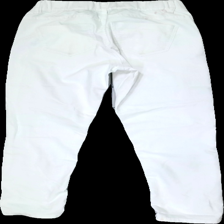
View: back
Type: Jeans
Category: Ladies
Brand: Kappahl
Colors: White
Material: 83% Cotton 17% Polyester
Cut: Tight
Size: 42
Season: All
Stains: Major
Price range: <50
Recommended usage: Export